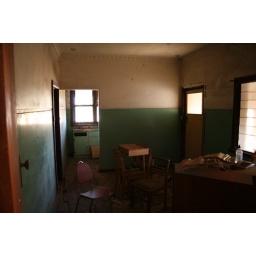
My mum rescued a table from here in 1995 and had it restored. The phone pictured still has a dialtone.